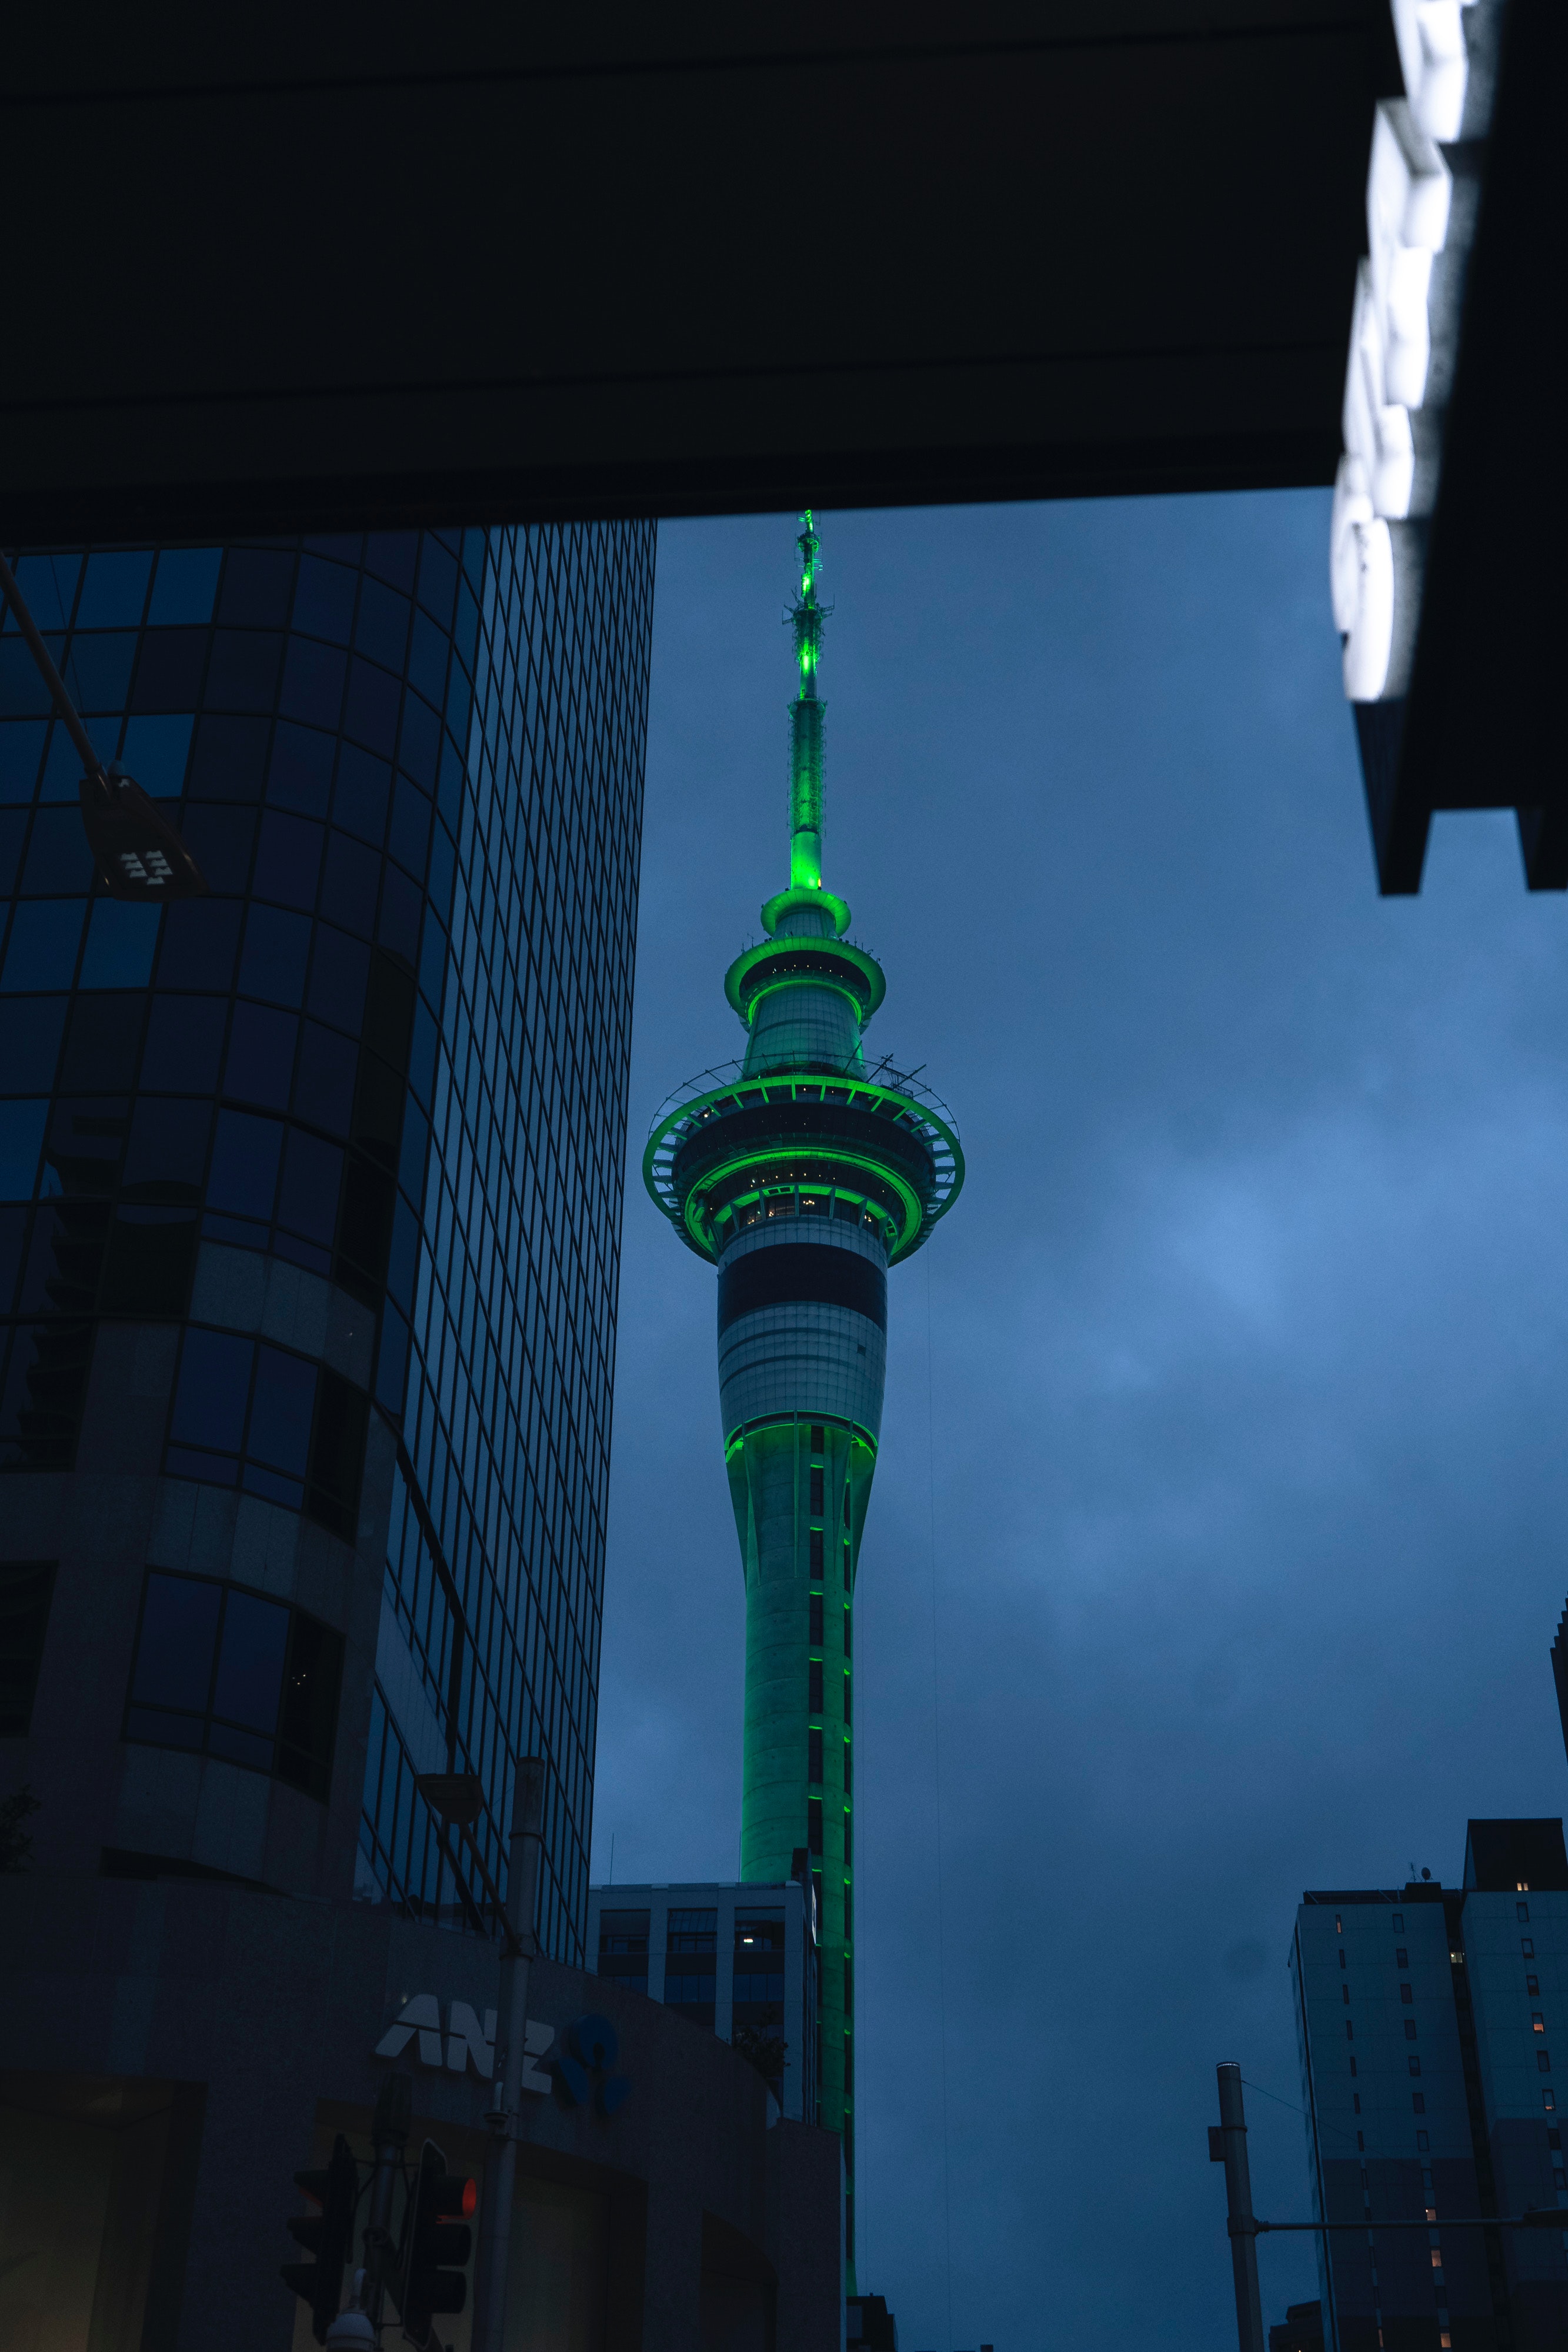
natural, building, skyscraper, sky, tower, tower block, city, cityscape, urban design, Tints and shades, mixed use, symmetry, metropolis, cloud, commercial building, condominium, facade, downtown, spire, night, darkness, light fixture, tree, headquarters, corporate headquarters, street, skyline, electricity, window, glass